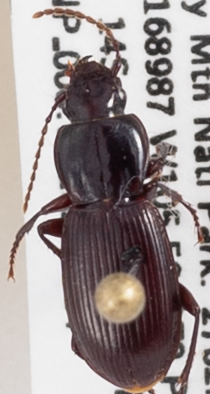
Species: Pterostichus restrictus
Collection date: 2021-09-14 04:00:00
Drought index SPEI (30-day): -1.69
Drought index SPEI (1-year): -0.058
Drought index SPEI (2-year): -0.966